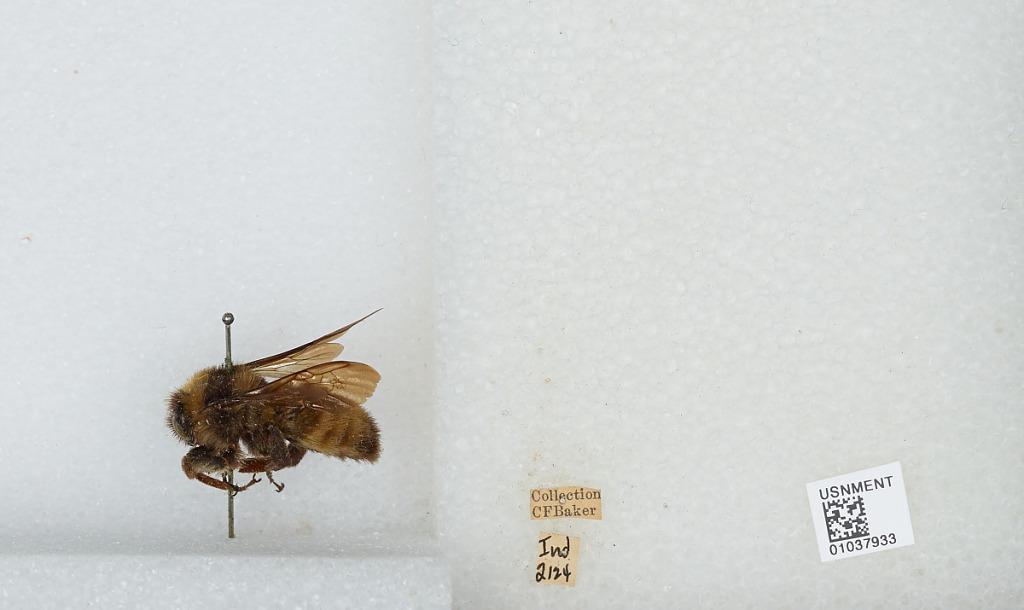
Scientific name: Bombus (Fervidobombus) pensylvanicus pensylvanicus (De Geer)
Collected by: C. Baker
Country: United States
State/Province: Indiana